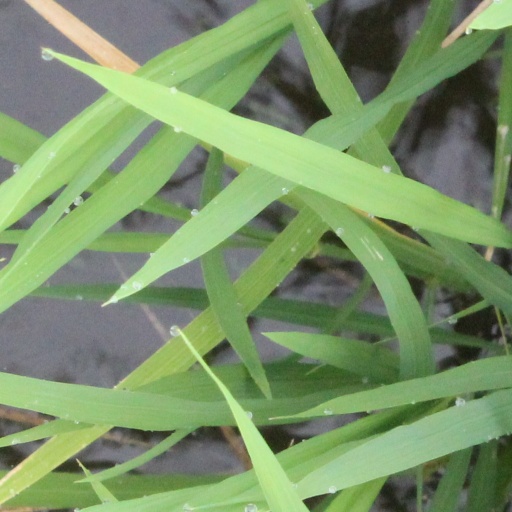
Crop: rice